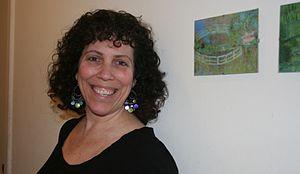
La cryptologue israélienne Tal Rabin en 2011.
Tal Rabin est une informaticienne et cryptologue israélienne, elle dirige le groupe de recherche sur la cryptographie, au centre de recherche Thomas J. Watson d'IBM.